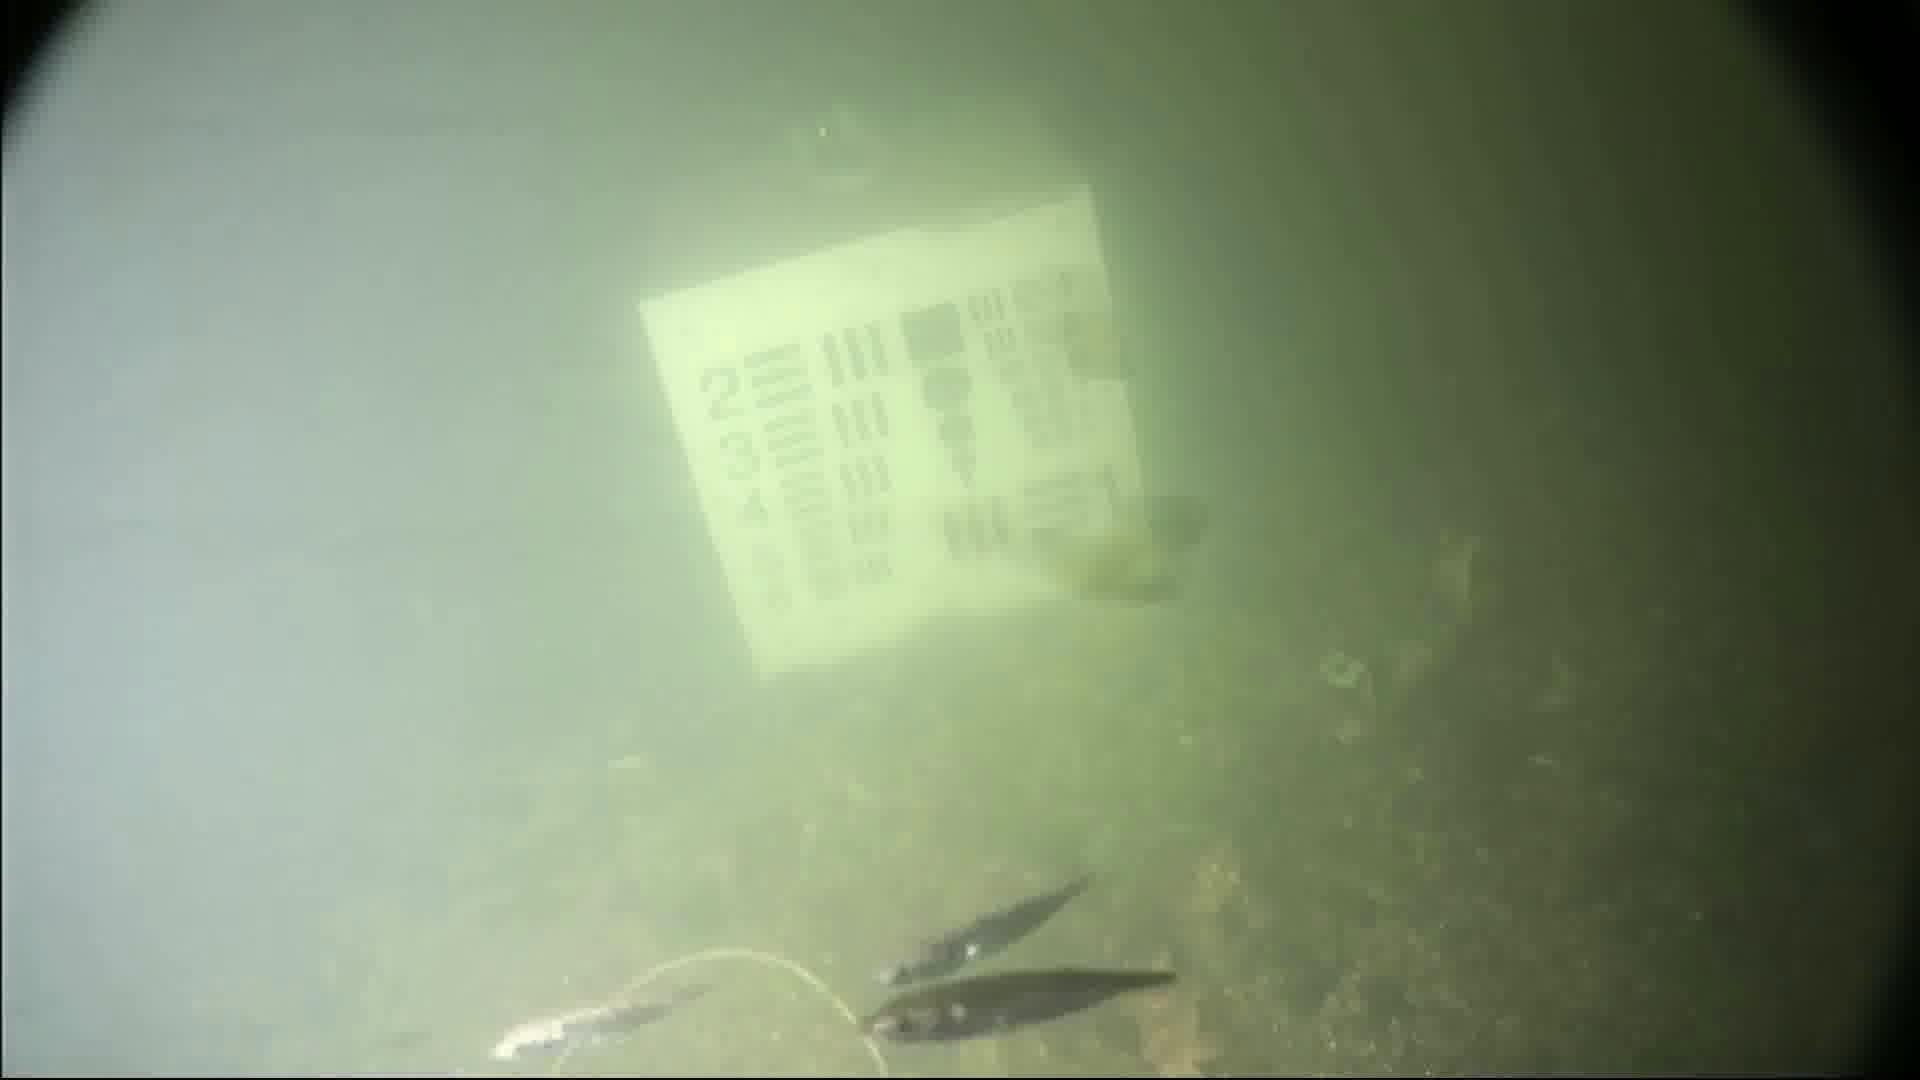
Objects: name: small_fish
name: starfish